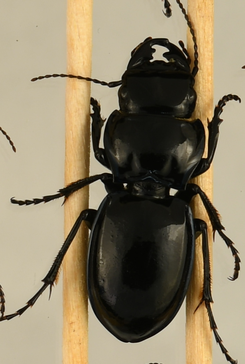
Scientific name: Pasimachus elongatus
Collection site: Central Plains Experimental Range Site (CPER), plot CPER_002